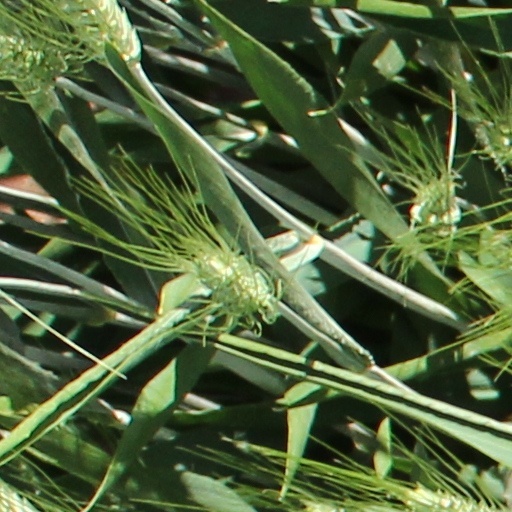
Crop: wheat